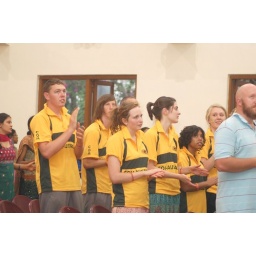
Pastor Scott in blue &amp;quot;T&amp;quot; shirt with his team singing and praising the Lord during the worship.